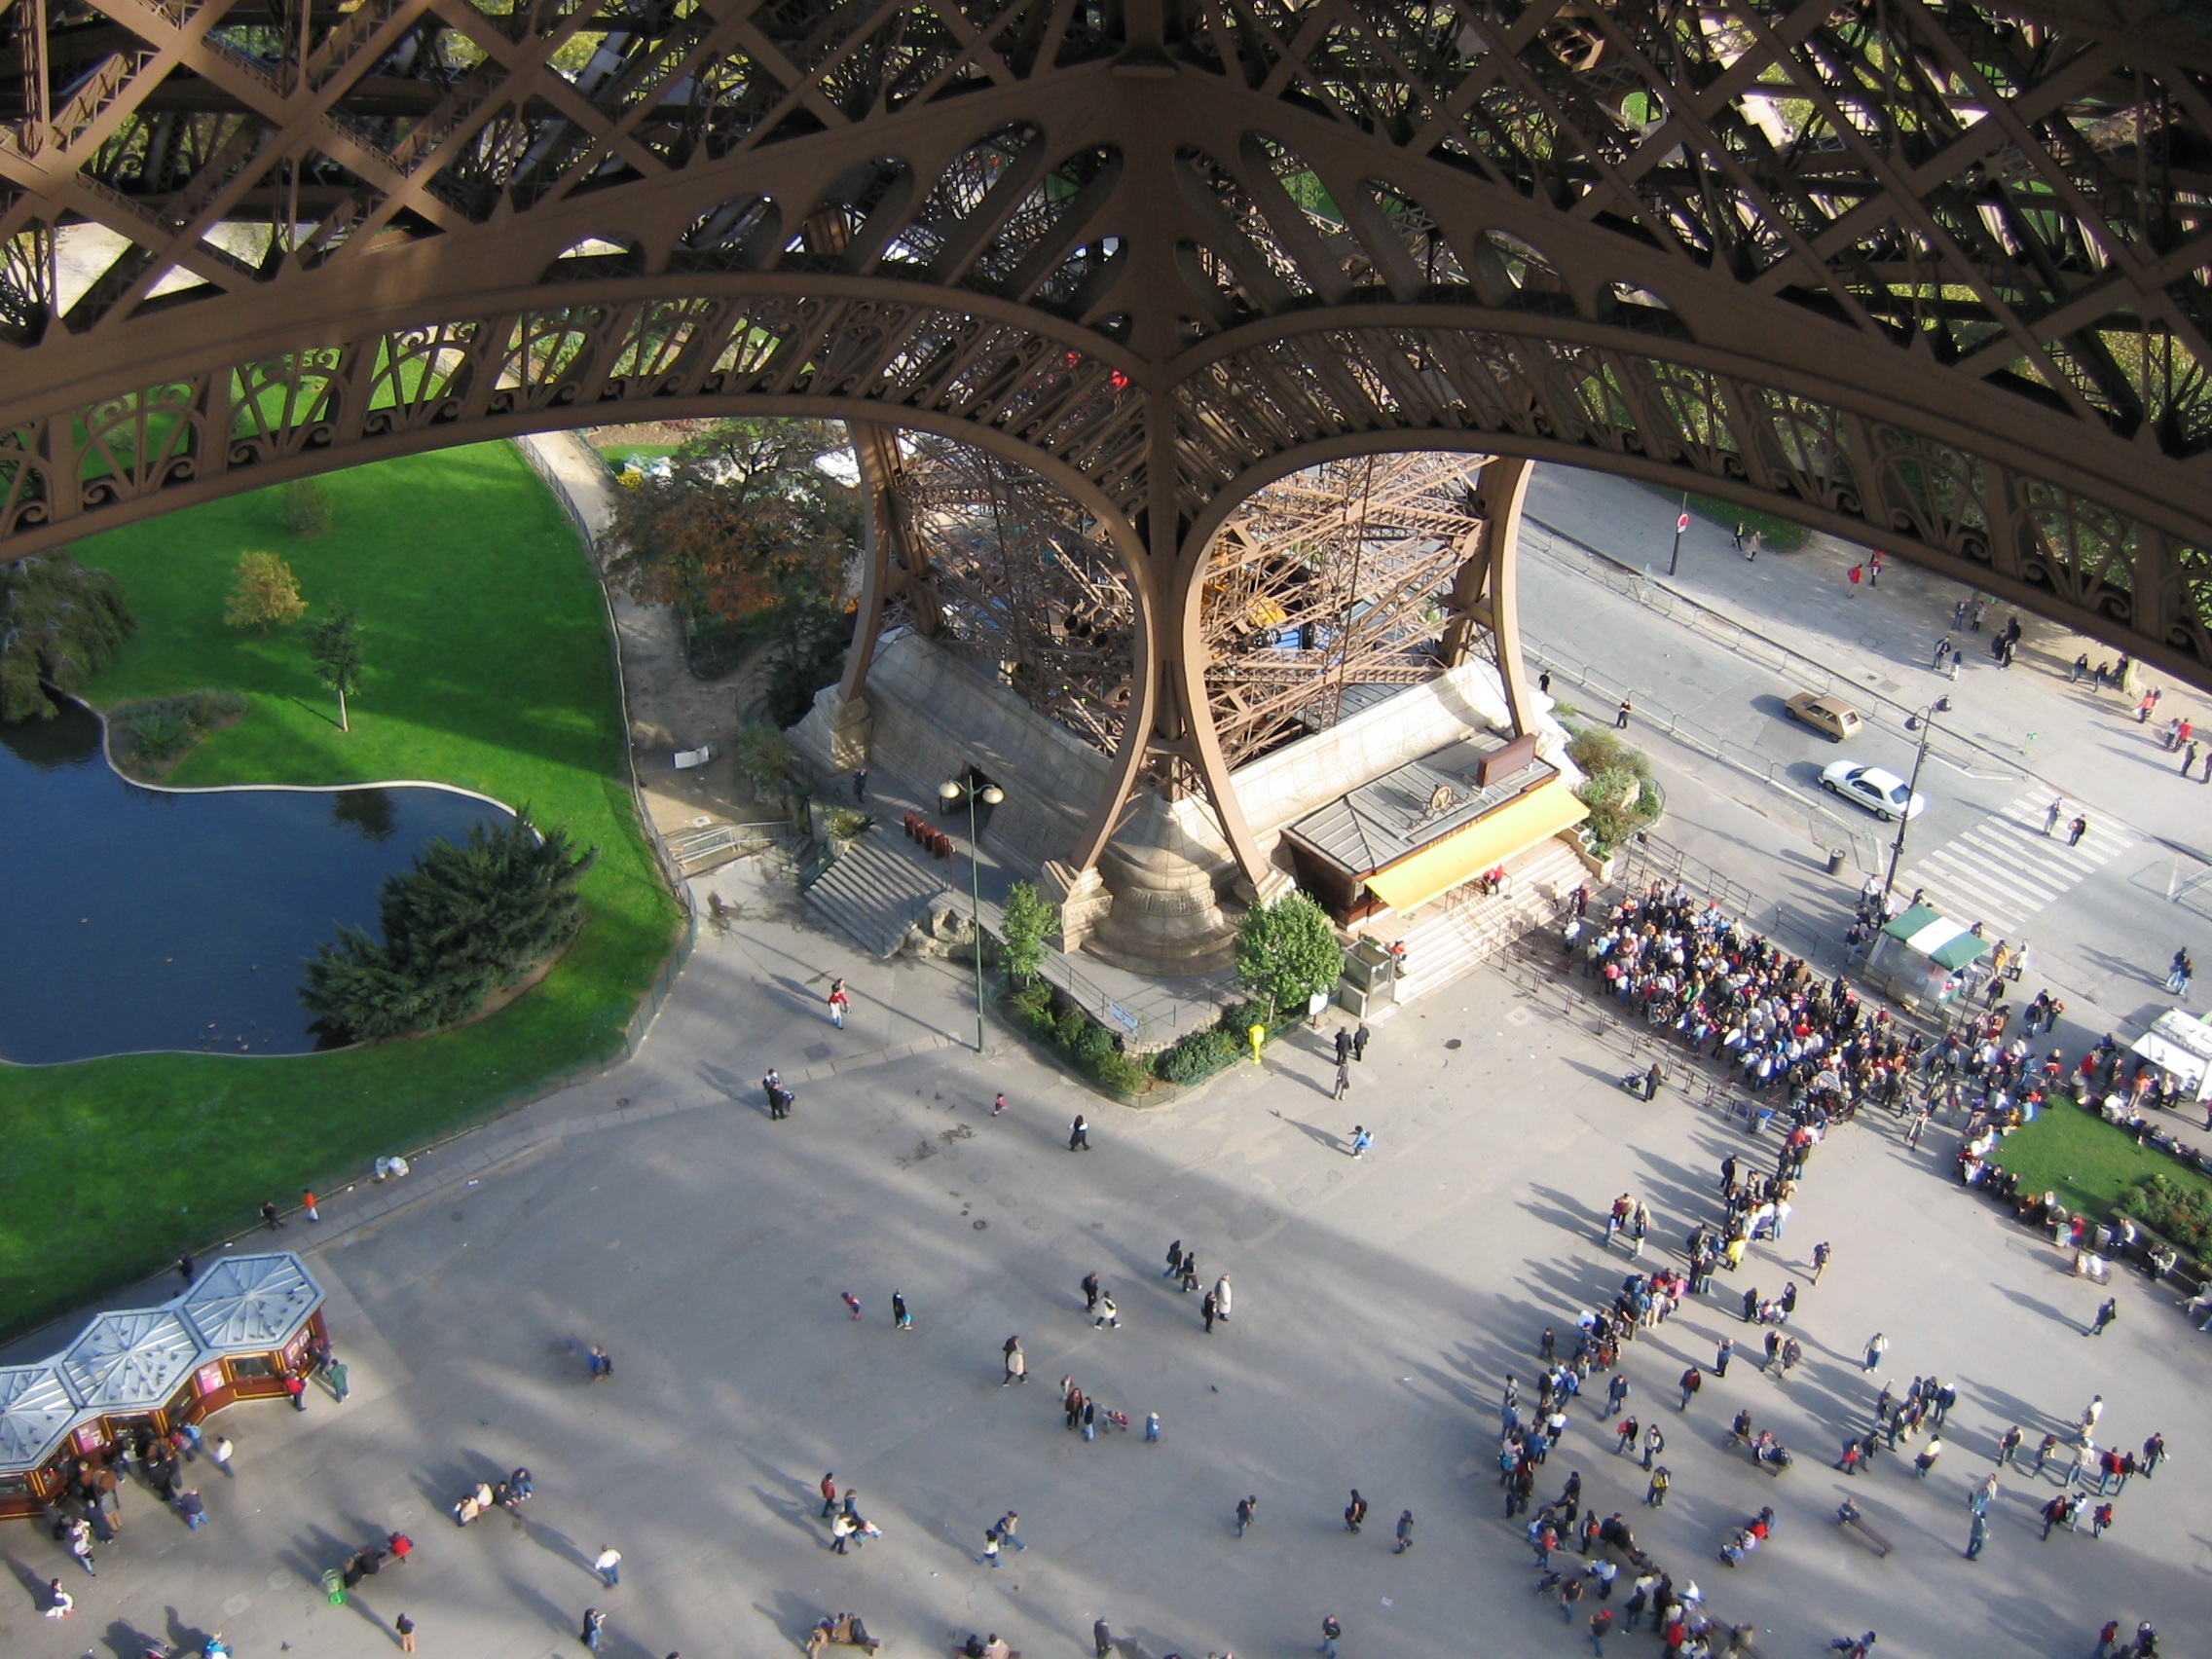
perspective, eiffel tower, paris, france, amusement park, tower, park, stadium, resort, town square, iron, estate, water park, screenshot, bird's eye view, aerial photography, urban design, residential area, sport venue